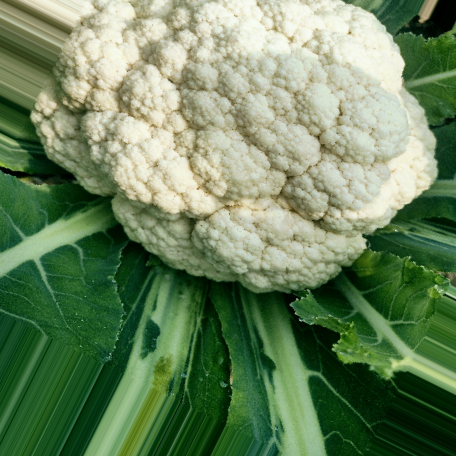
Label: Disease Free